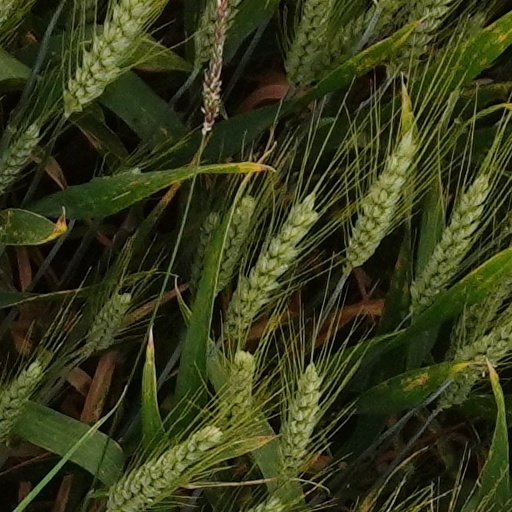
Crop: wheat